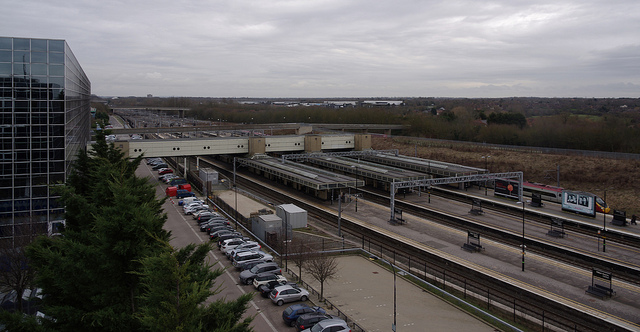
A train traveling over a bridge next to a tall building.

a view from a rooftop of parked cars and train station

some train tracks some parked cars and a building